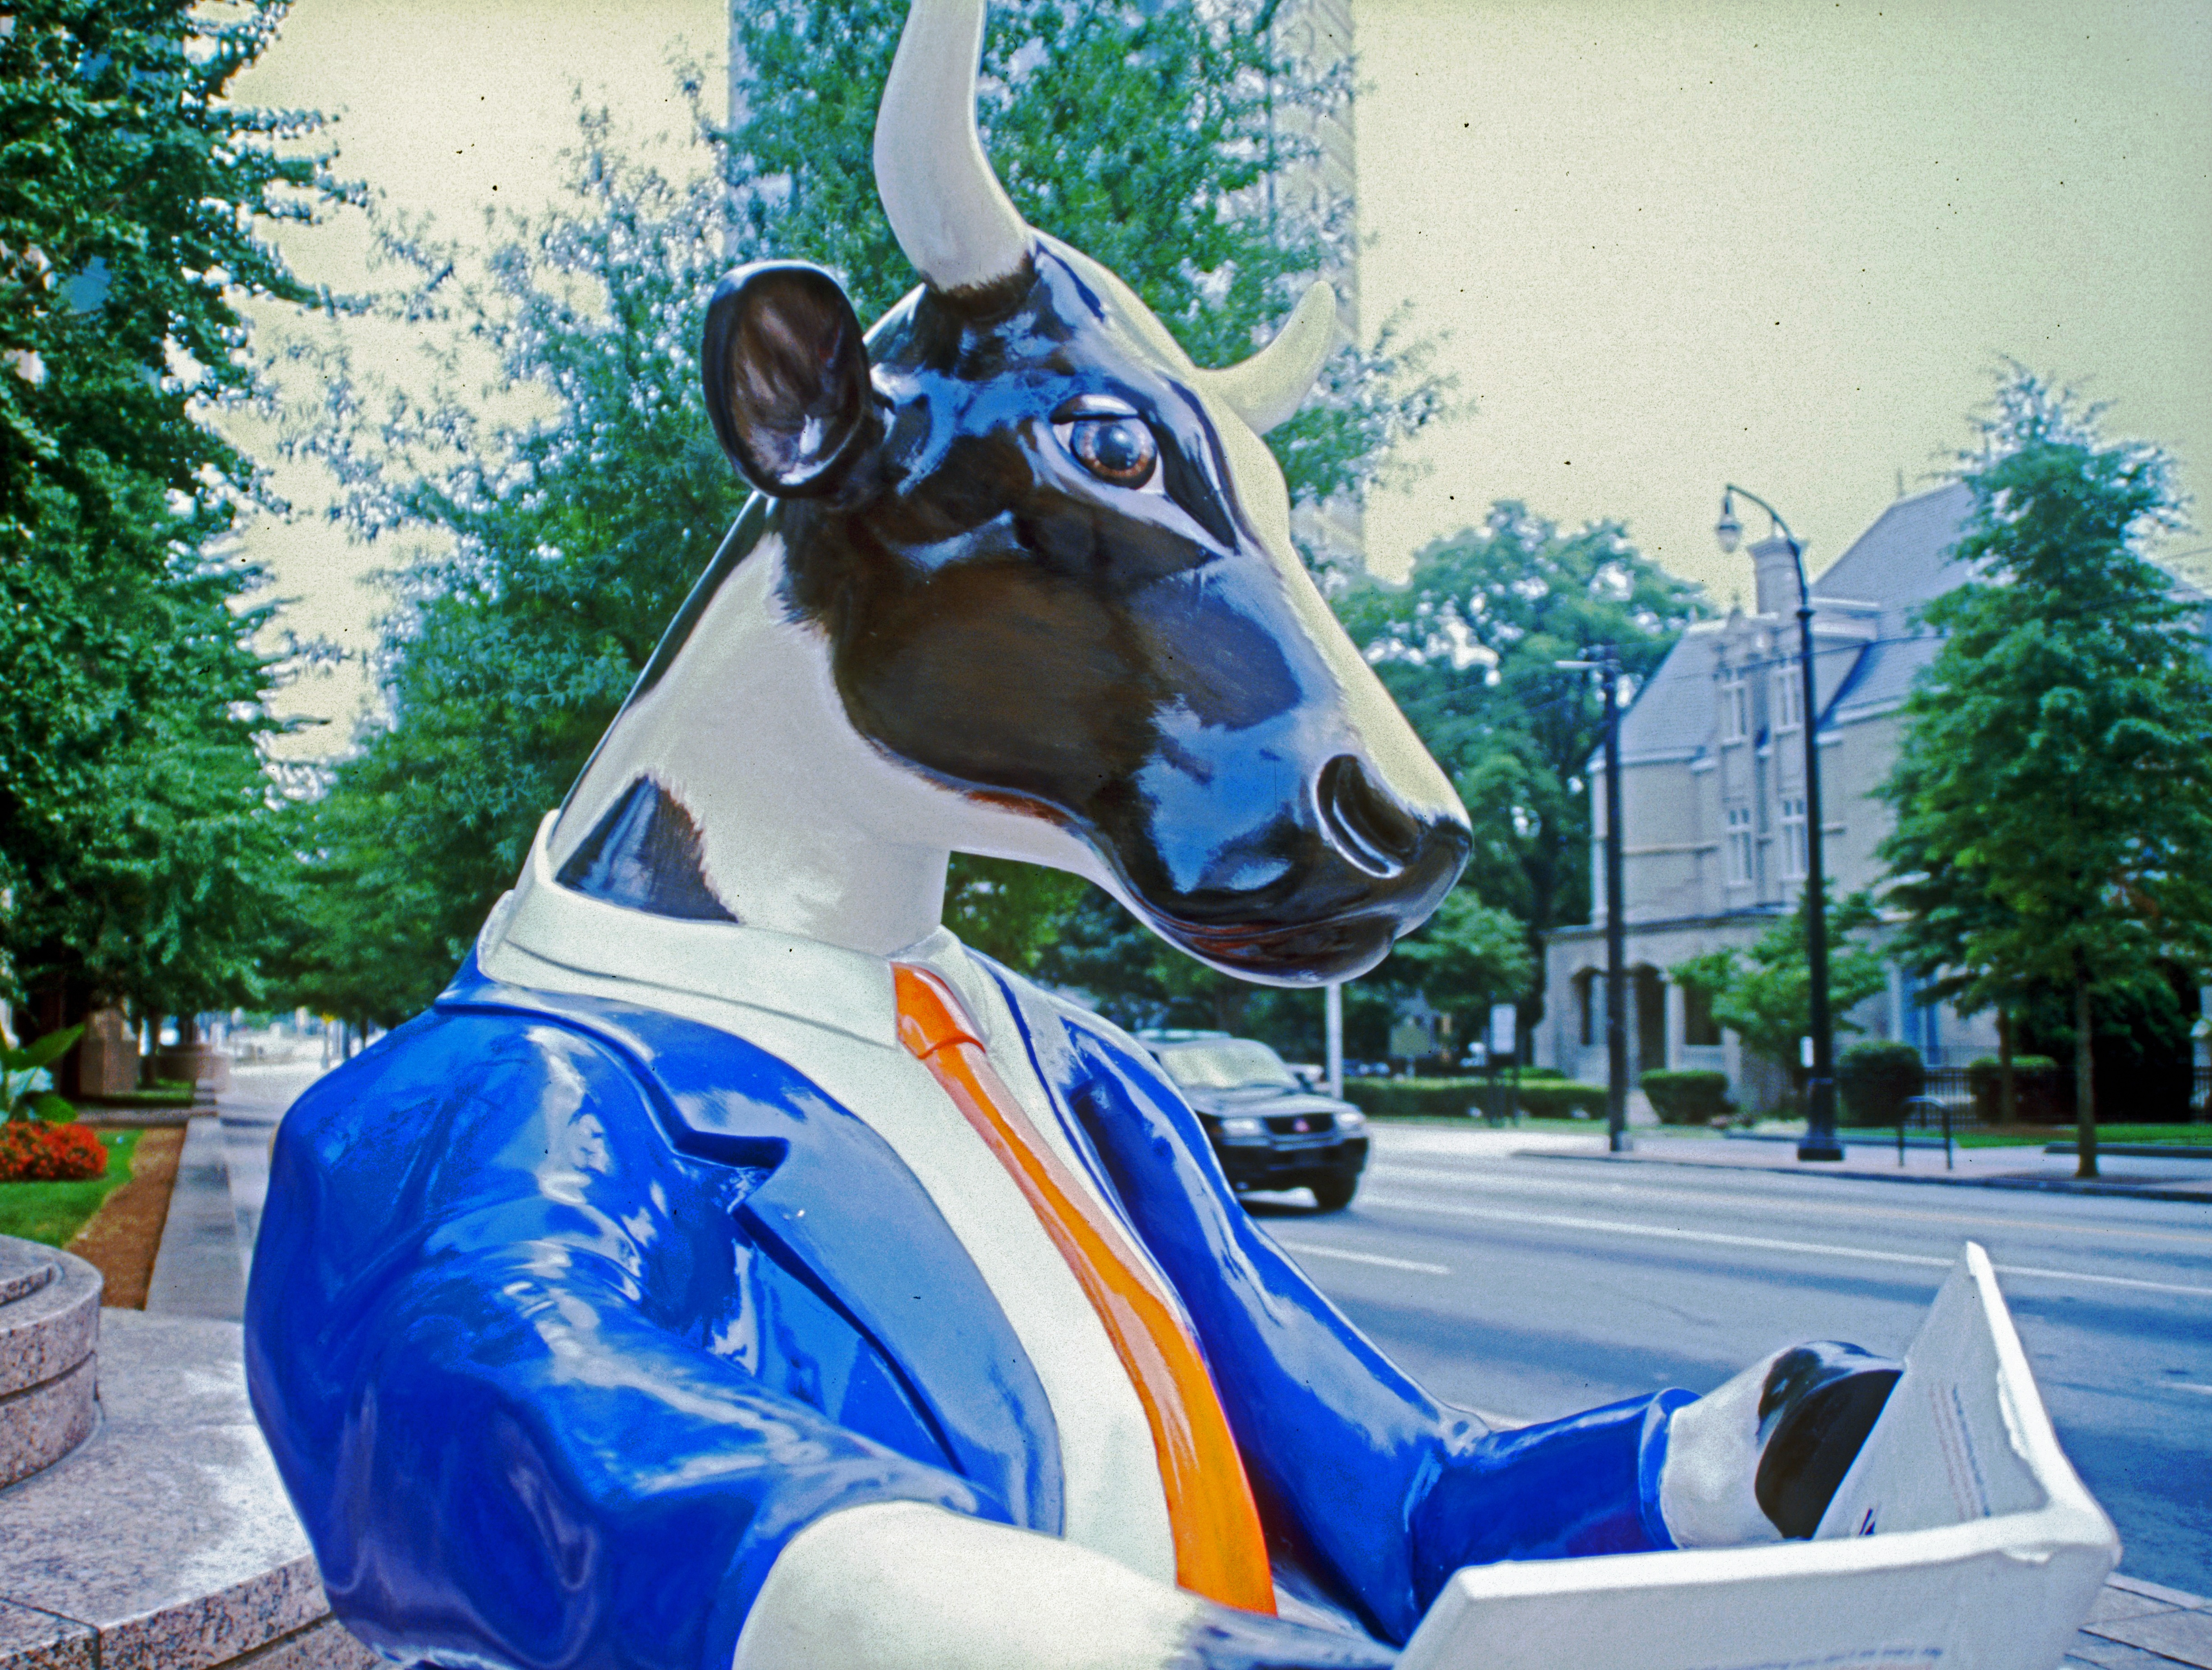
amusement park, sculpture, art